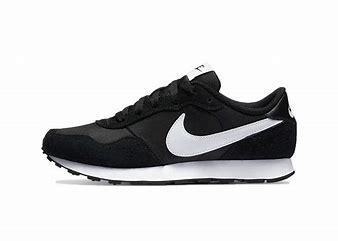
Brand: Nike
Model: MD Valiant